Anything But Conservative

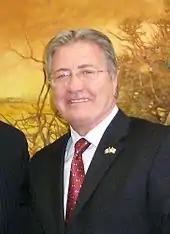
Danny Williams, former Premier of Newfoundland and Labrador, initiated the ABC campaign in 2007

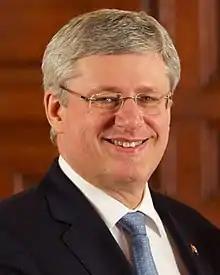
Stephen Harper, former Prime Minister of Canada

The Progressive Conservative Premier of Newfoundland and Labrador Danny Williams attracted national attention on December 23, 2004, when he ordered all Canadian flags removed from provincial buildings during a dispute with then Prime Minister Paul Martin. Williams demanded that the province to keep all of its offshore oil and gas revenues, along with equalization payments, an exception to the fiscal formula which rescinded equalization transfer payments to a province that had increased natural resources revenues. Martin largely accepted Williams' demands in late January 2005, supposedly due to an expected by-election (incumbent Liberal MP Lawrence D. O'Brien was terminally ill) that would hold the balance of power for the Liberal minority government. After O'Brien's death, Todd Russell retained the seat for the Liberals in the resulting by-election held on May 24, 2005.